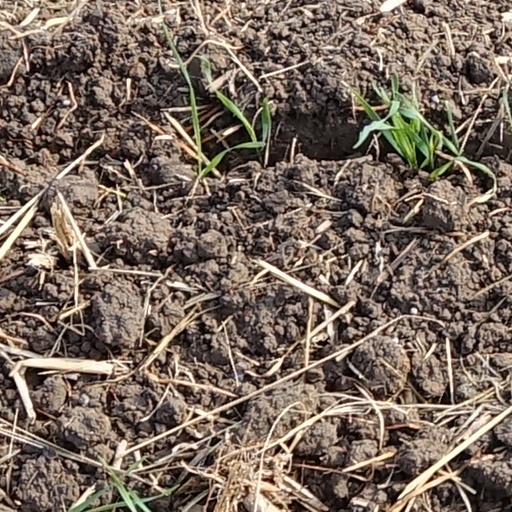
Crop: wheat